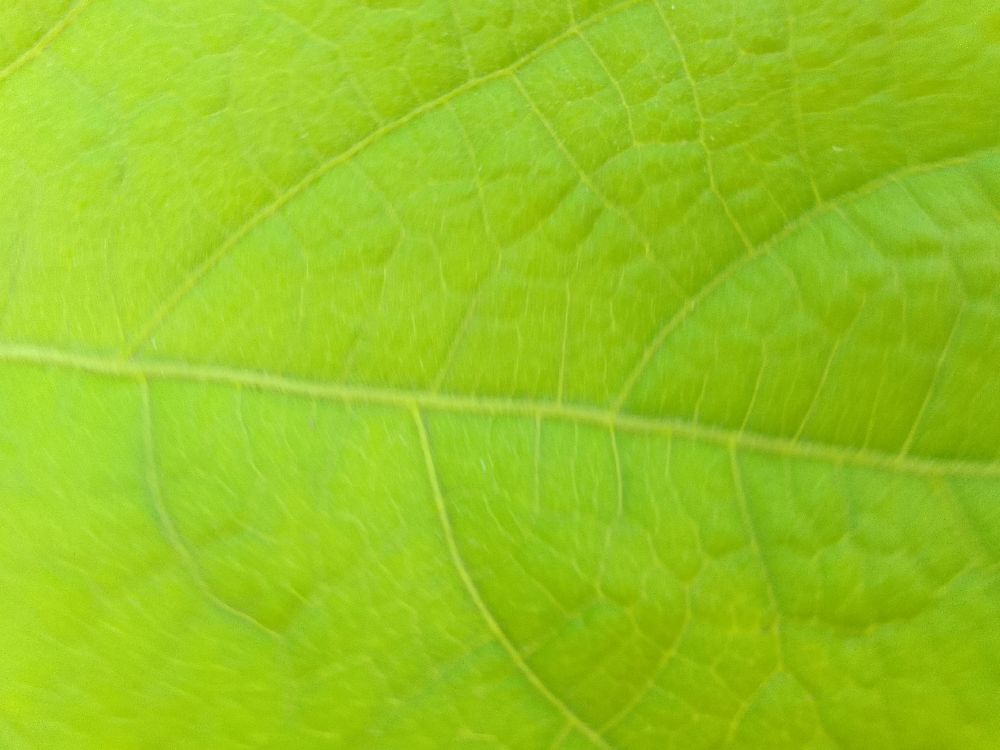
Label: healthy